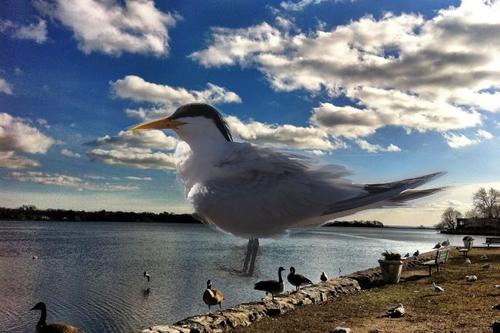
Bird species: Elegant_Tern
Bird type: waterbird
Background: water